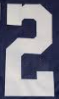
Number: 2